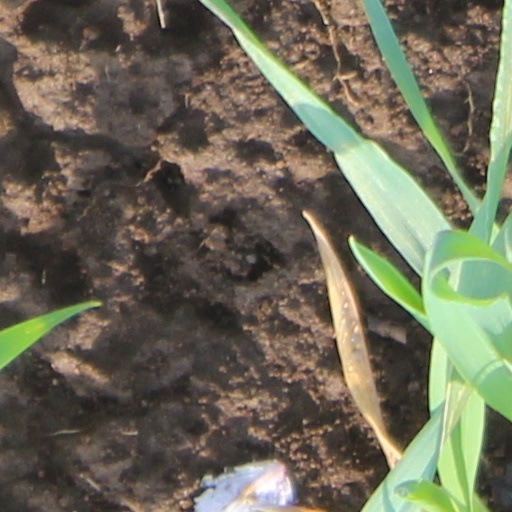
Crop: wheat